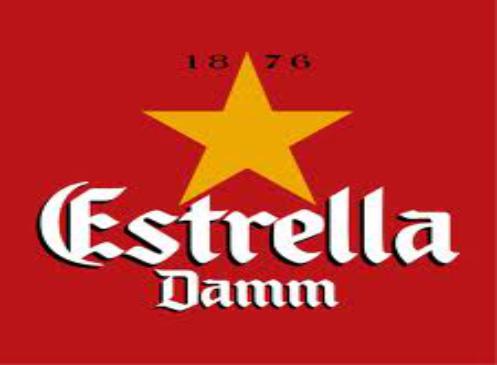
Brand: Estrella
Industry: Necessities